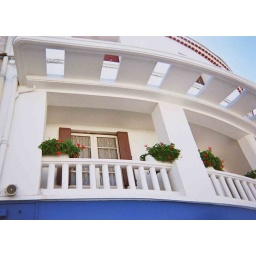
The balcony of a building in Trimblade, France.